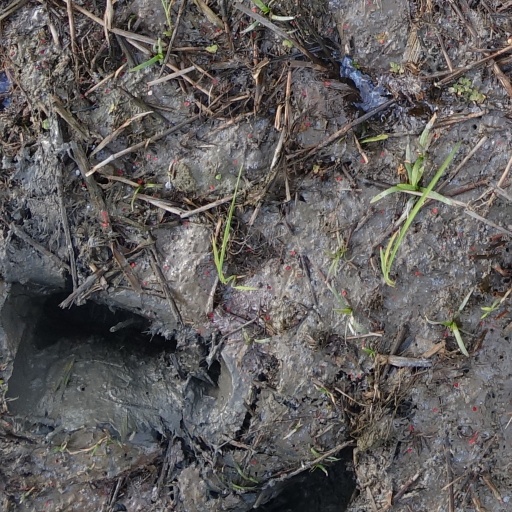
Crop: rice